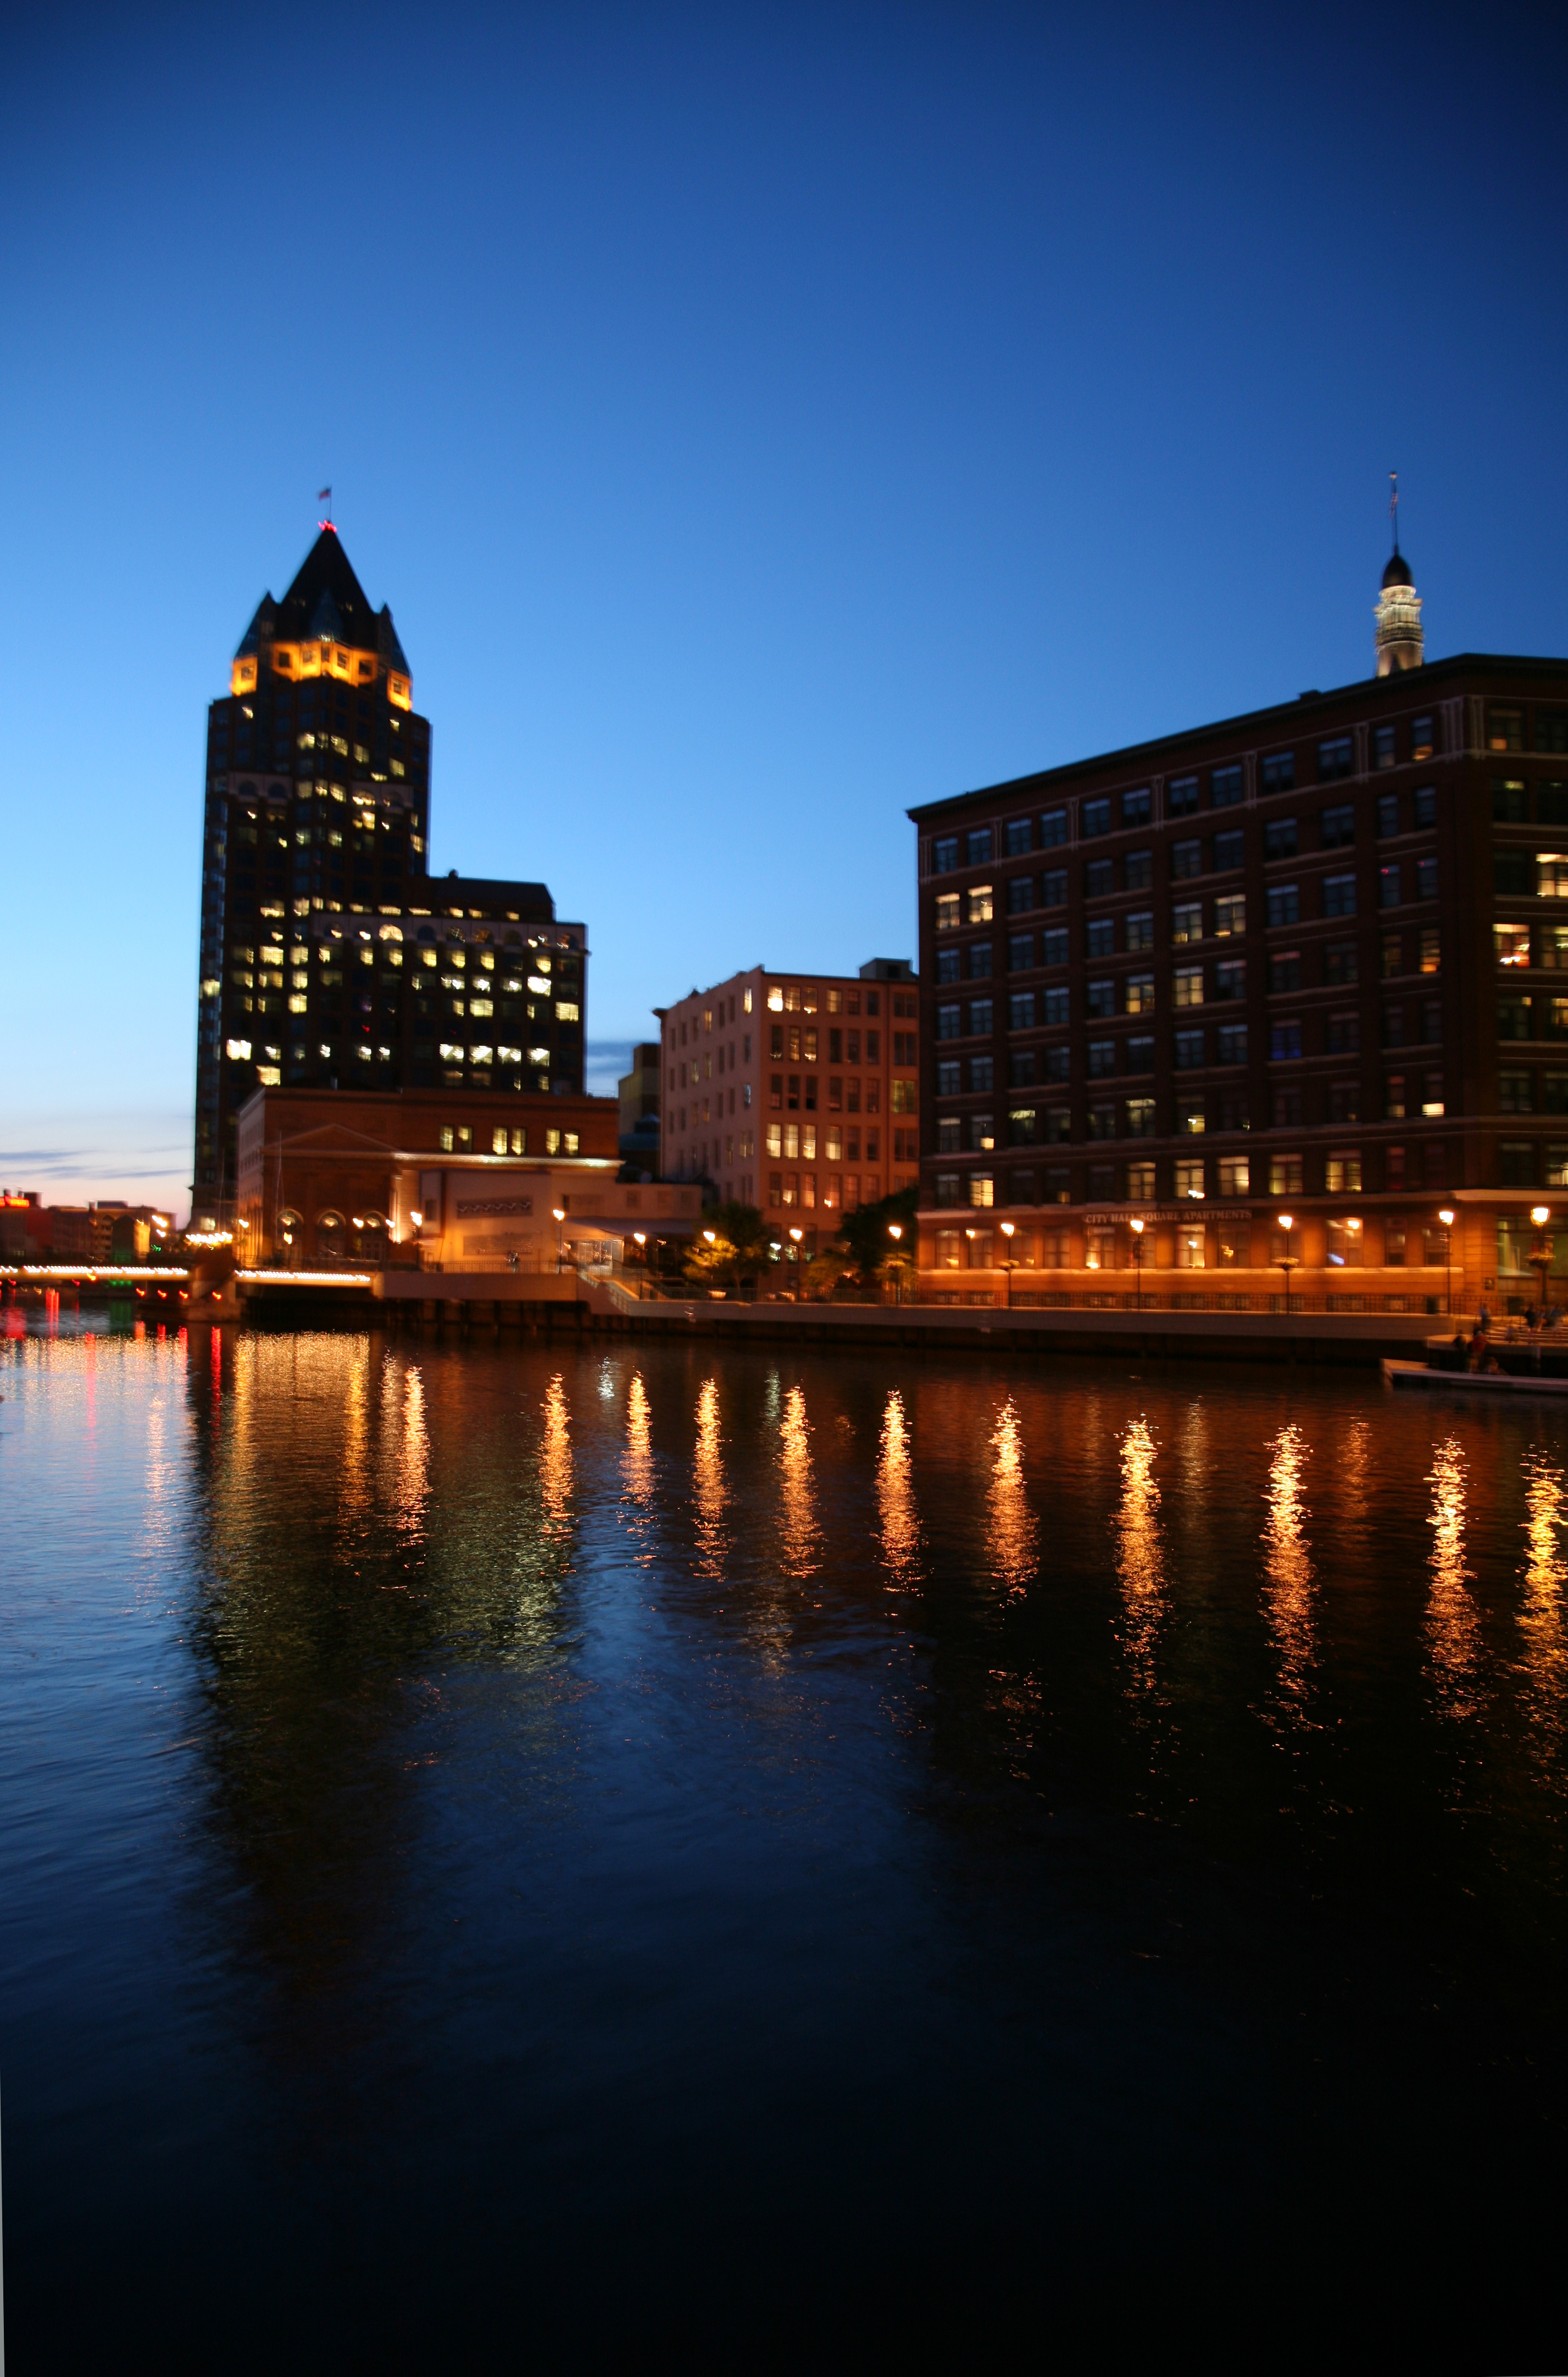
horizon, light, sunset, skyline, night, morning, dawn, city, skyscraper, cityscape, downtown, dusk, evening, reflection, tower, landmark, wisconsin, milwaukee, urban area, human settlement